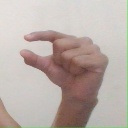
अक्षर: ग